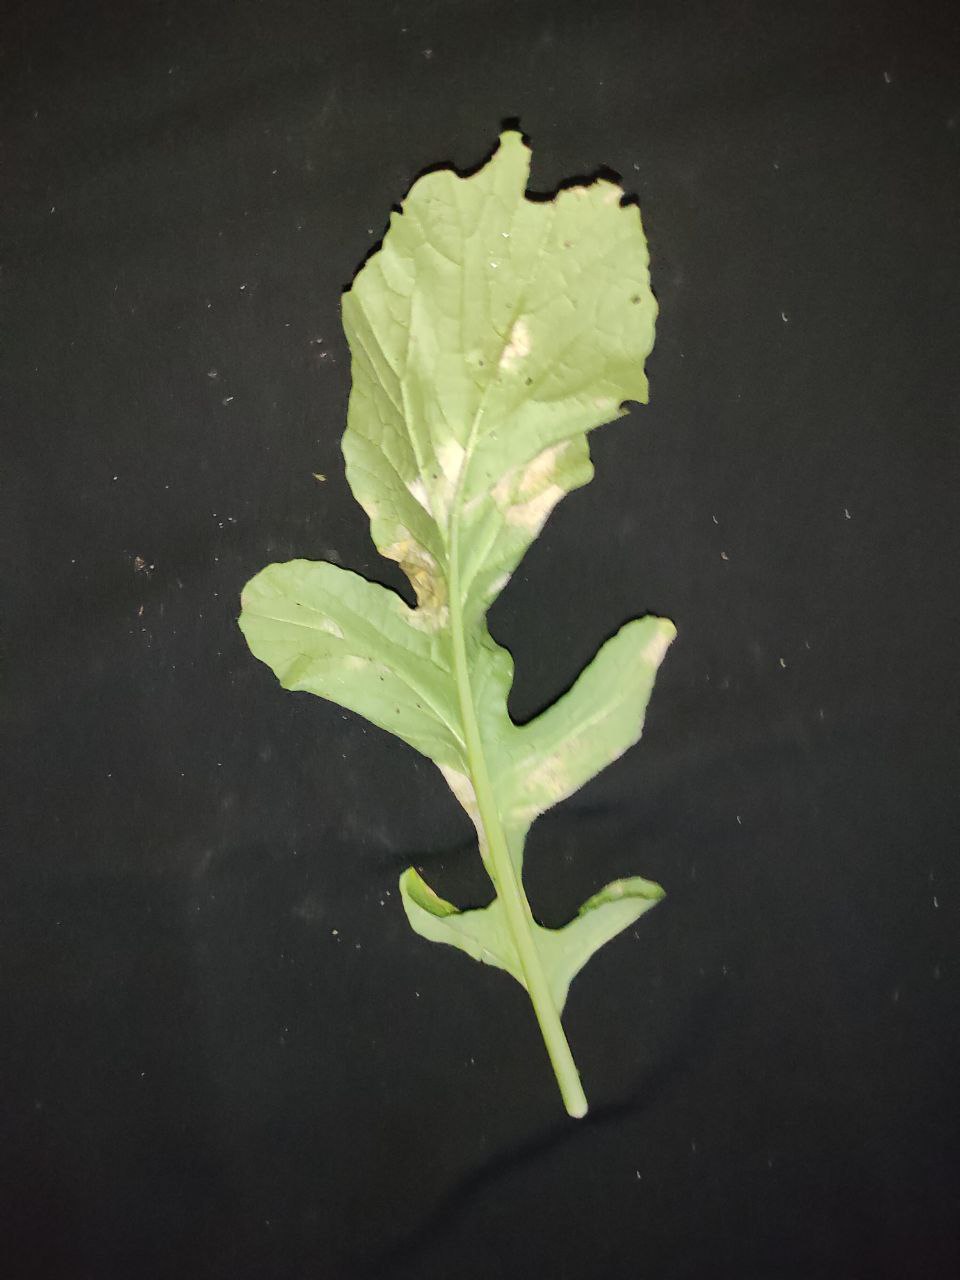
Label: Mosaic virus